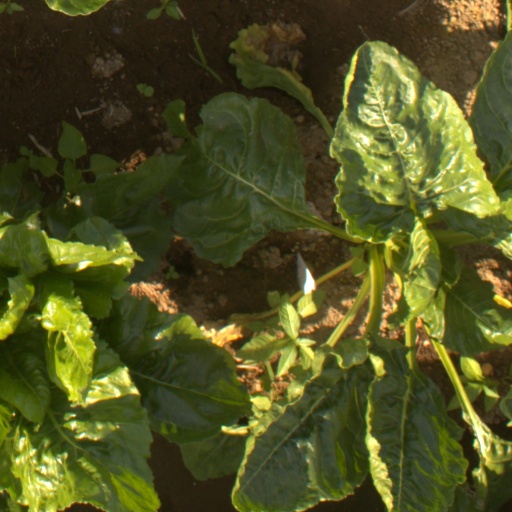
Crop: sugar beet